Cuban crocodile

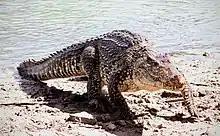
Cuban crocodile

The Cuban crocodile has numerous characteristics that set it apart from other crocodilians, such as its brighter adult colors, rougher, more 'pebbled' scales, and long, strong legs. The species is the most heavily armored extant member of its genus.